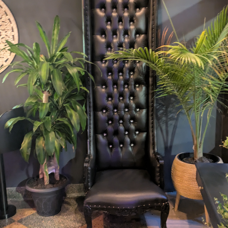
Label: not_nature